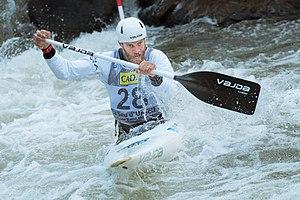
Matija Marinić durant le championnat du monde 2019 de canoë de slalom à La Seu d'Urgell, Espagne.